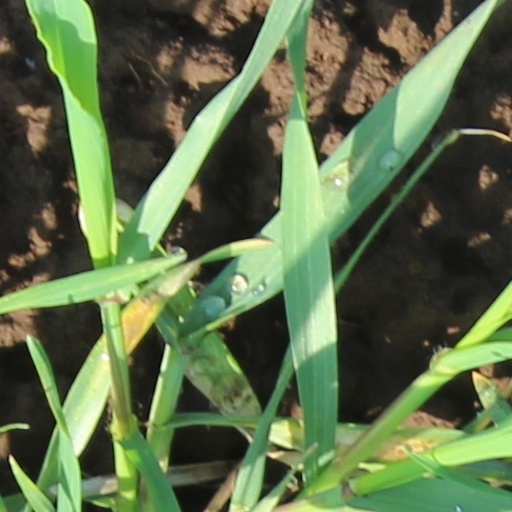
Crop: wheat